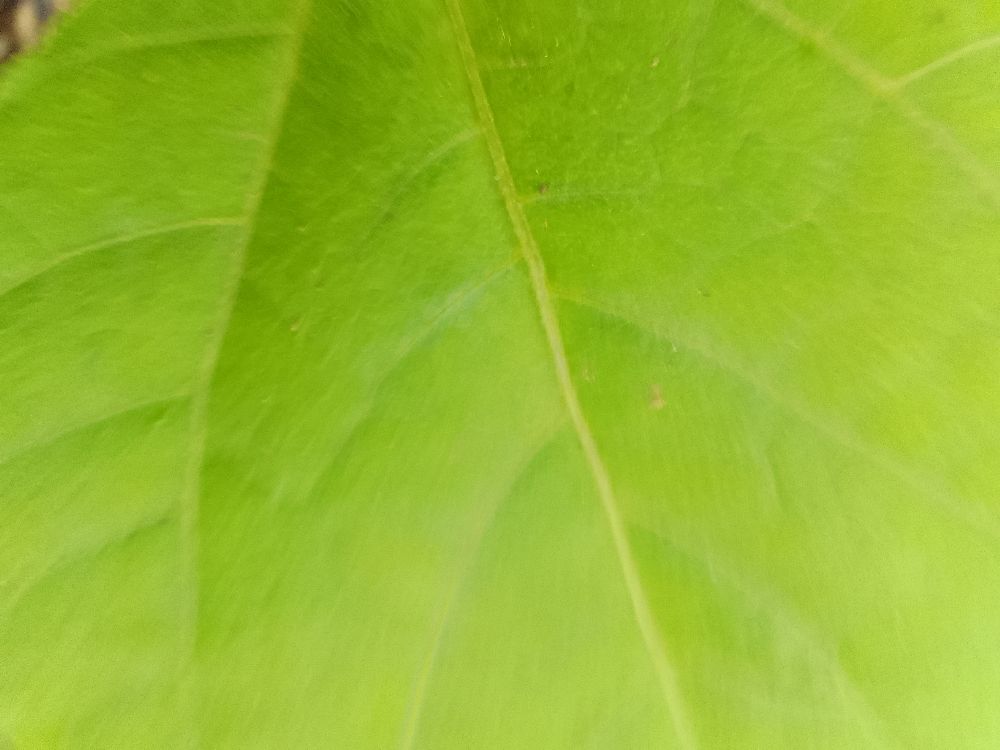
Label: healthy